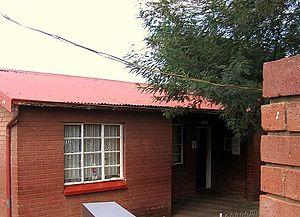
Mandela_House rue Vilakazi à Soweto Afrique du Sud
Benedict Wallet Vilakazi est un poète, un romancier et un éducateur sud-africain zoulou. Il est né le 6 janvier 1906 et il est mort le 26 octobre 1947 des suites d'une méningite. En 1946, il fut le premier Sud-Africain noir à obtenir un doctorat.